Aerial topdressing

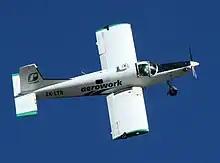
PAC Cresco in a hard banking turn at the end of a run.

The amount of fertiliser used in aerial topdressing rose from almost nothing in 1950 to over 250,000 tons in 1955, to over 450,000 tons in 1960 and to over 900,000 tons in 1965, approximately doubling every five years. By 1958 there were 73 aerial topdressing firms in New Zealand, flying 279 aircraft—although the amount of superphosphate dropped and the area it fell on would continue to increase—from then on the numbers of companies, aircraft and pilots dropped as the larger more expensive Fletchers came to dominate the market and the one-man companies that began in the 1940s were amalgamated.